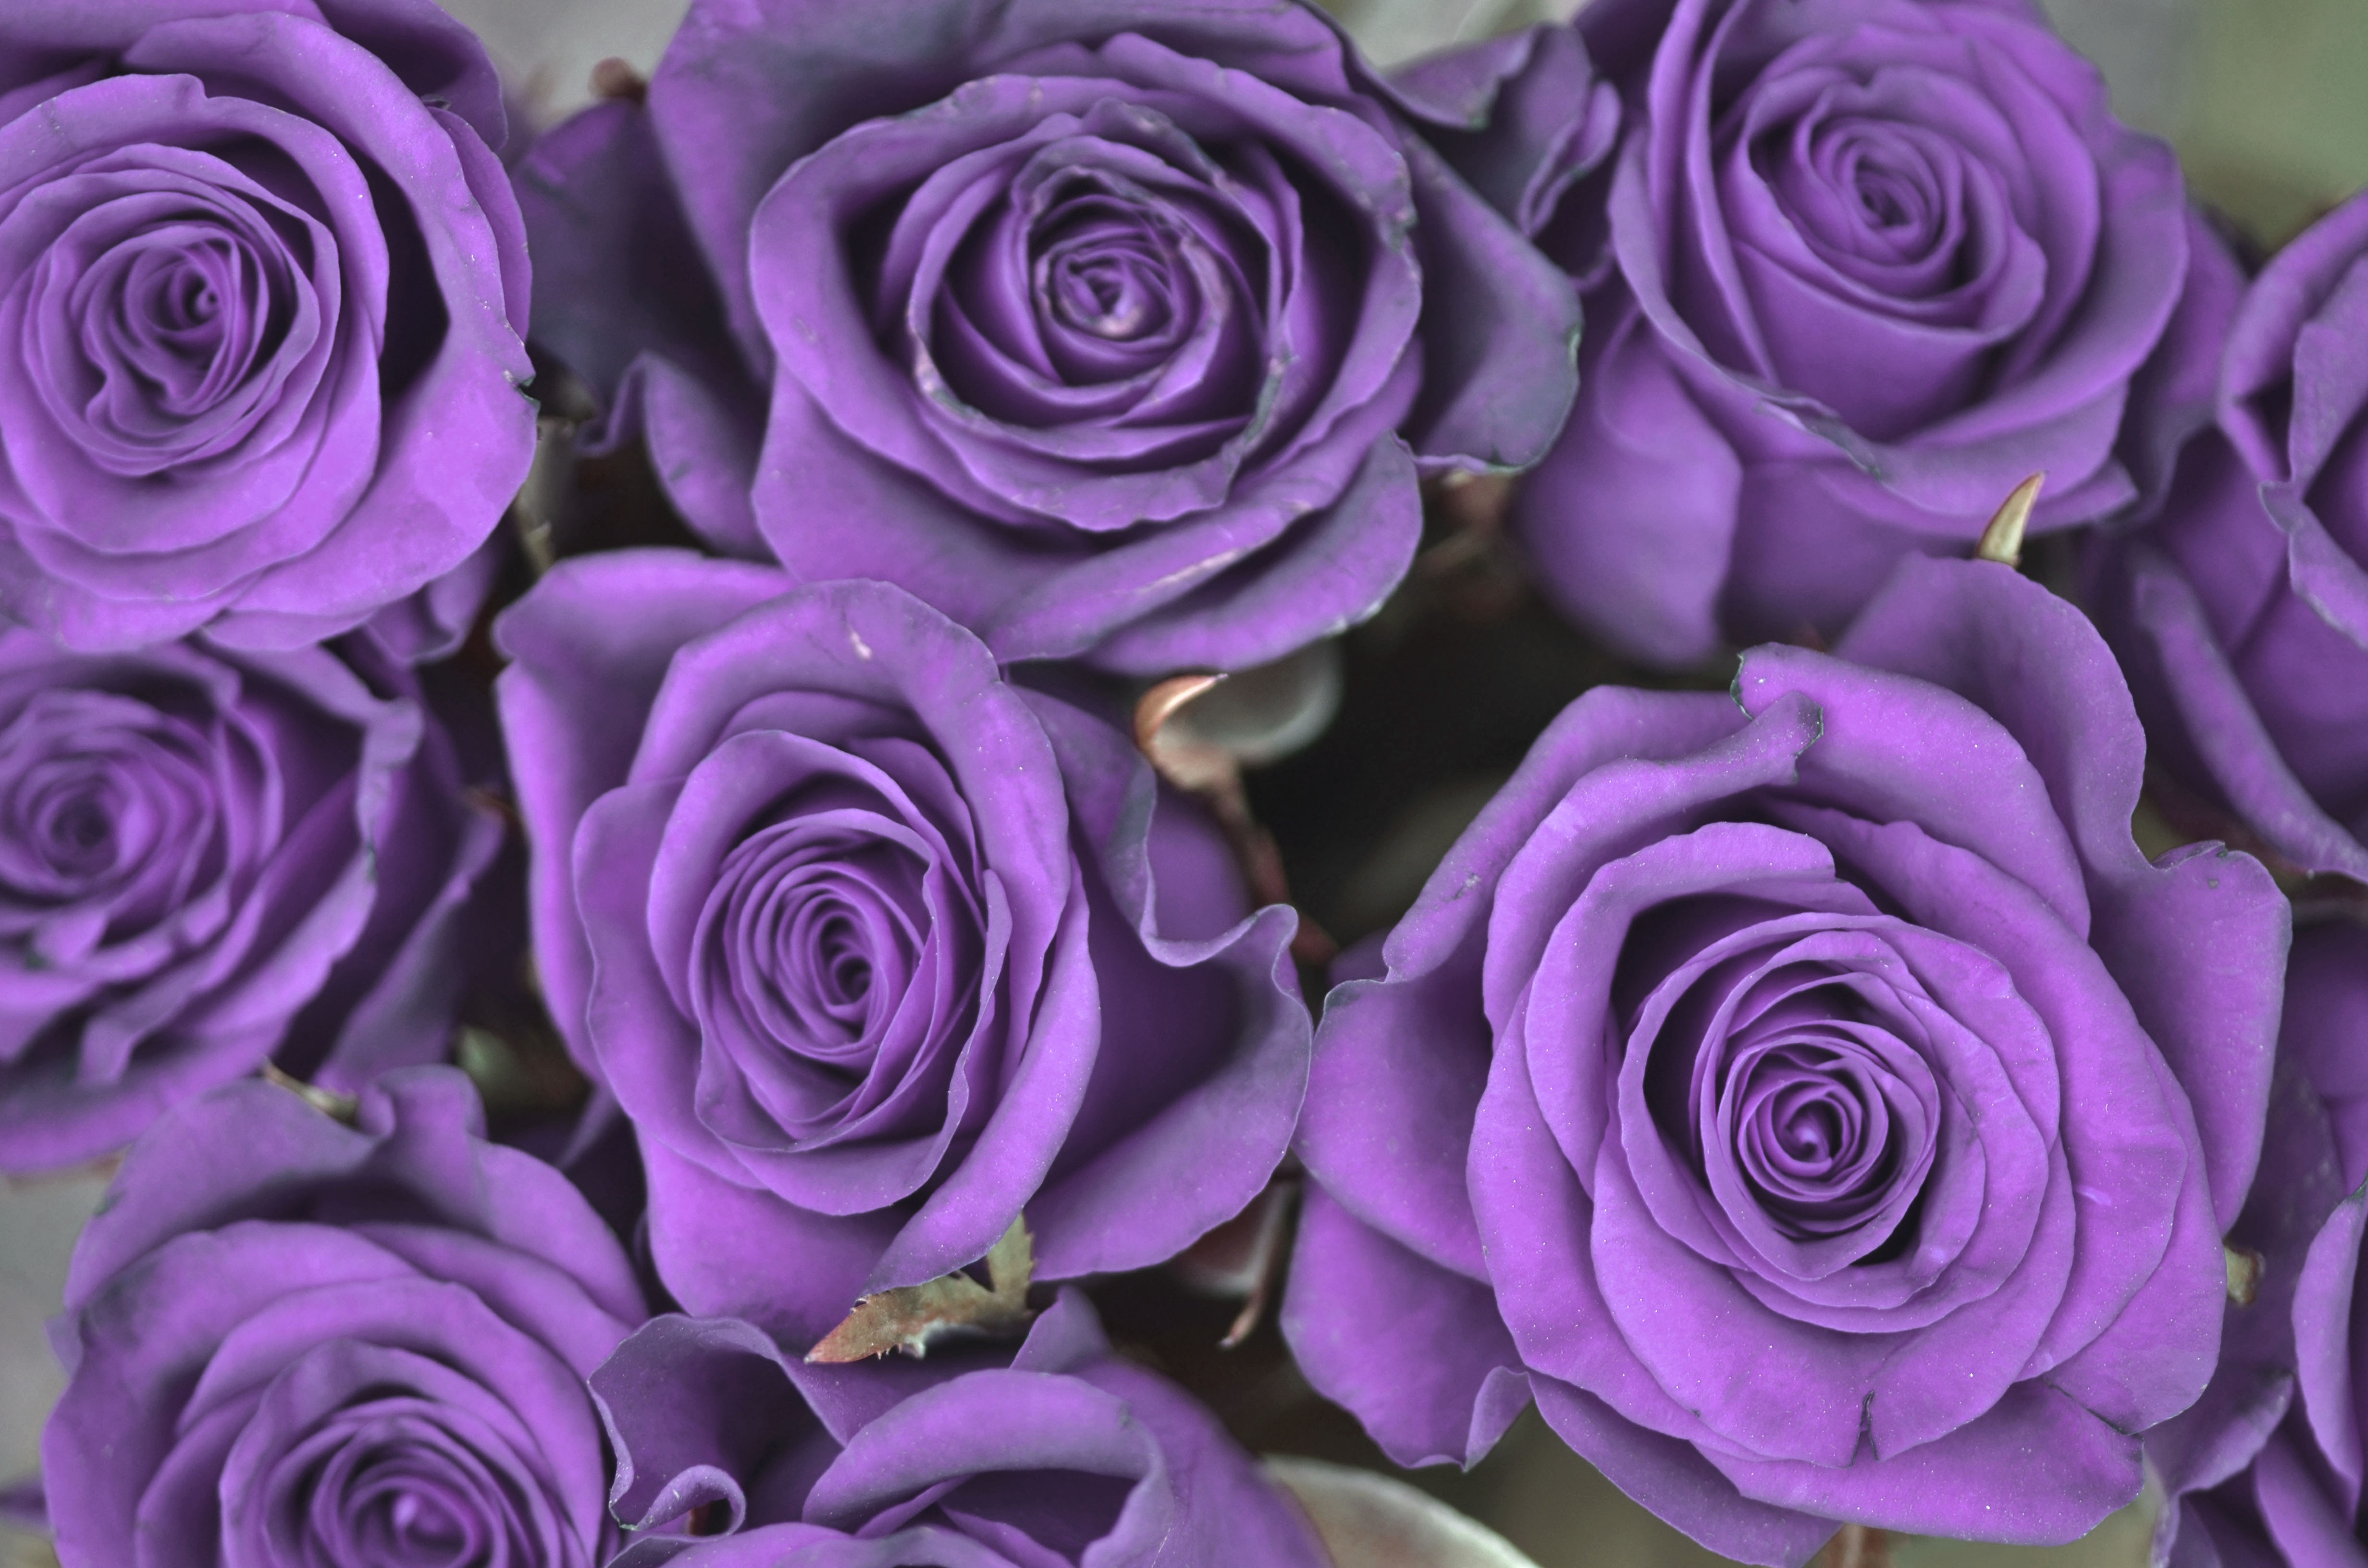
nature, blossom, plant, field, flower, purple, petal, summer, floral, rose, spring, green, natural, blooming, garden, pink, floristry, flowering plant, garden roses, rose family, flower bouquet, cut flowers, land plant